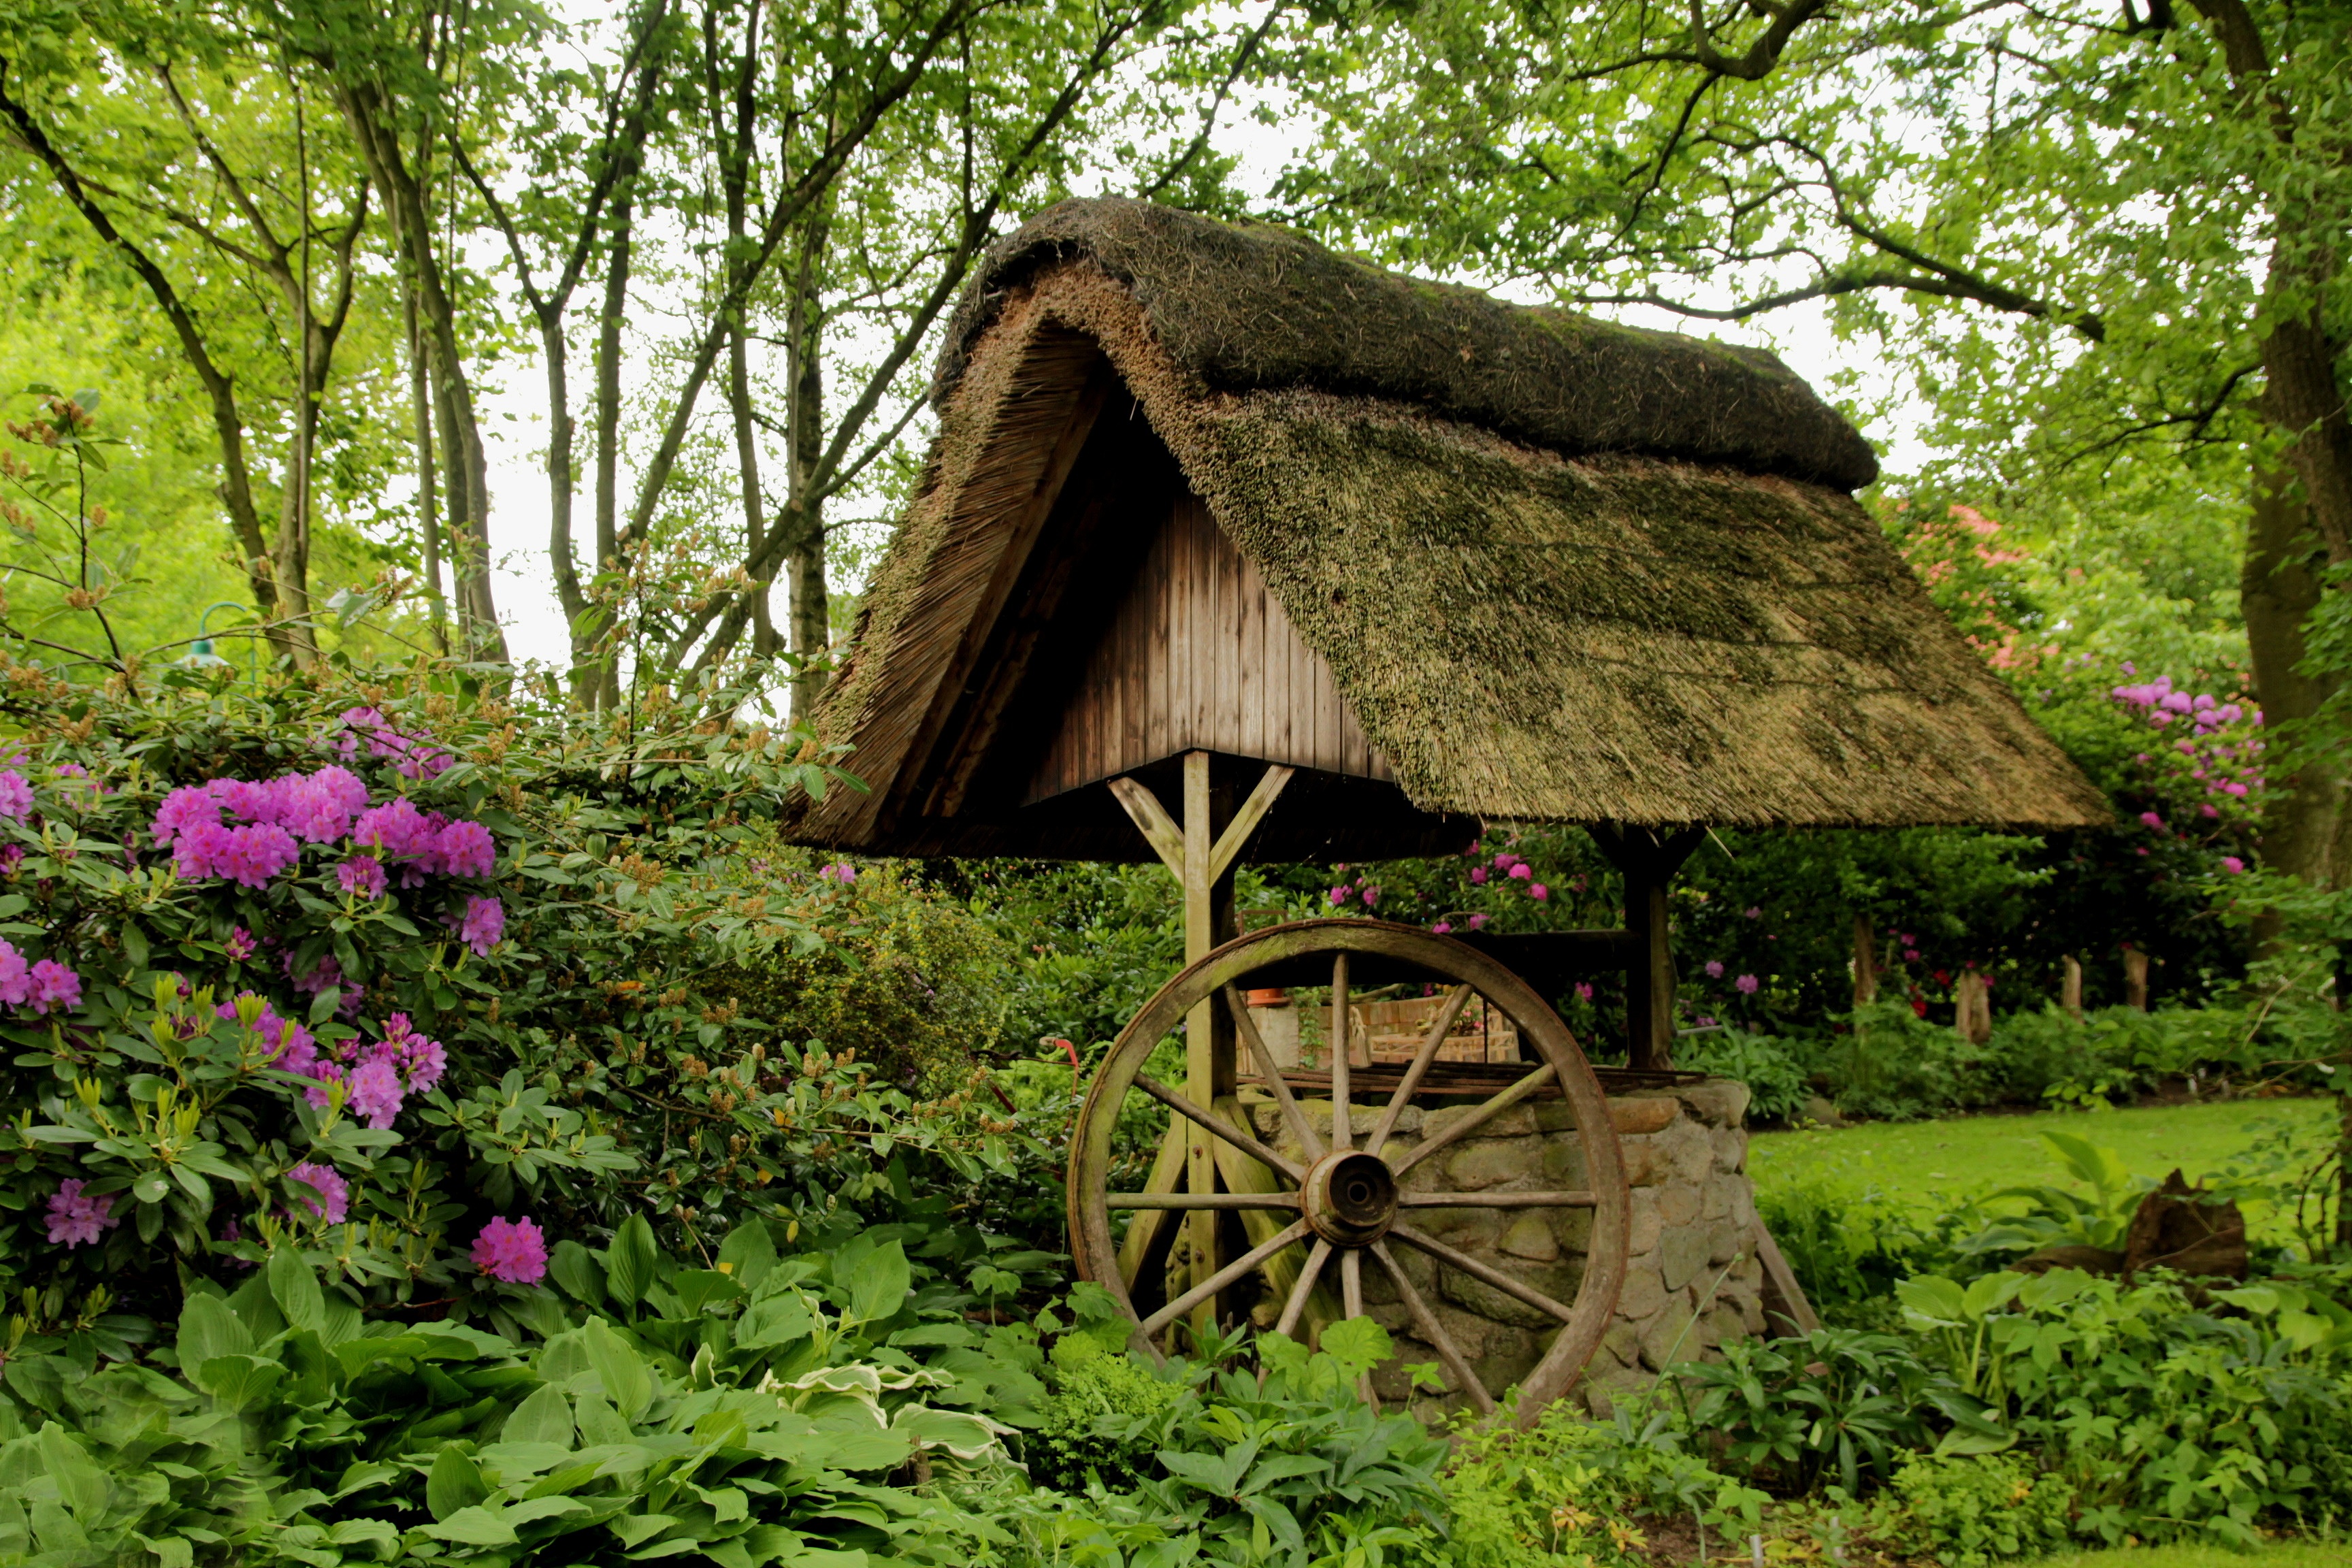
tree, forest, lawn, flower, hut, spring, jungle, cottage, backyard, botany, garden, thatched roof, fountain, woodland, habitat, yard, rural area, wagon wheel, outdoor structure